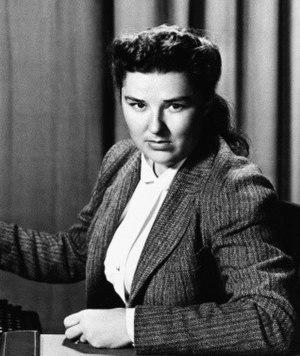
Grace Metalious, de son nom de naissance Marie Grace DeRepentigny, est une romancière américaine, d'origine canadienne-française, surtout connue pour son best-seller Peyton Place.